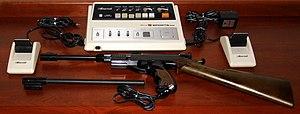
Cet article présente une liste non exhaustive de consoles de jeux vidéo de première génération. Plus de 900 y sont répertoriées.